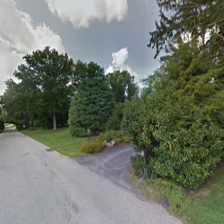
Label: streetView